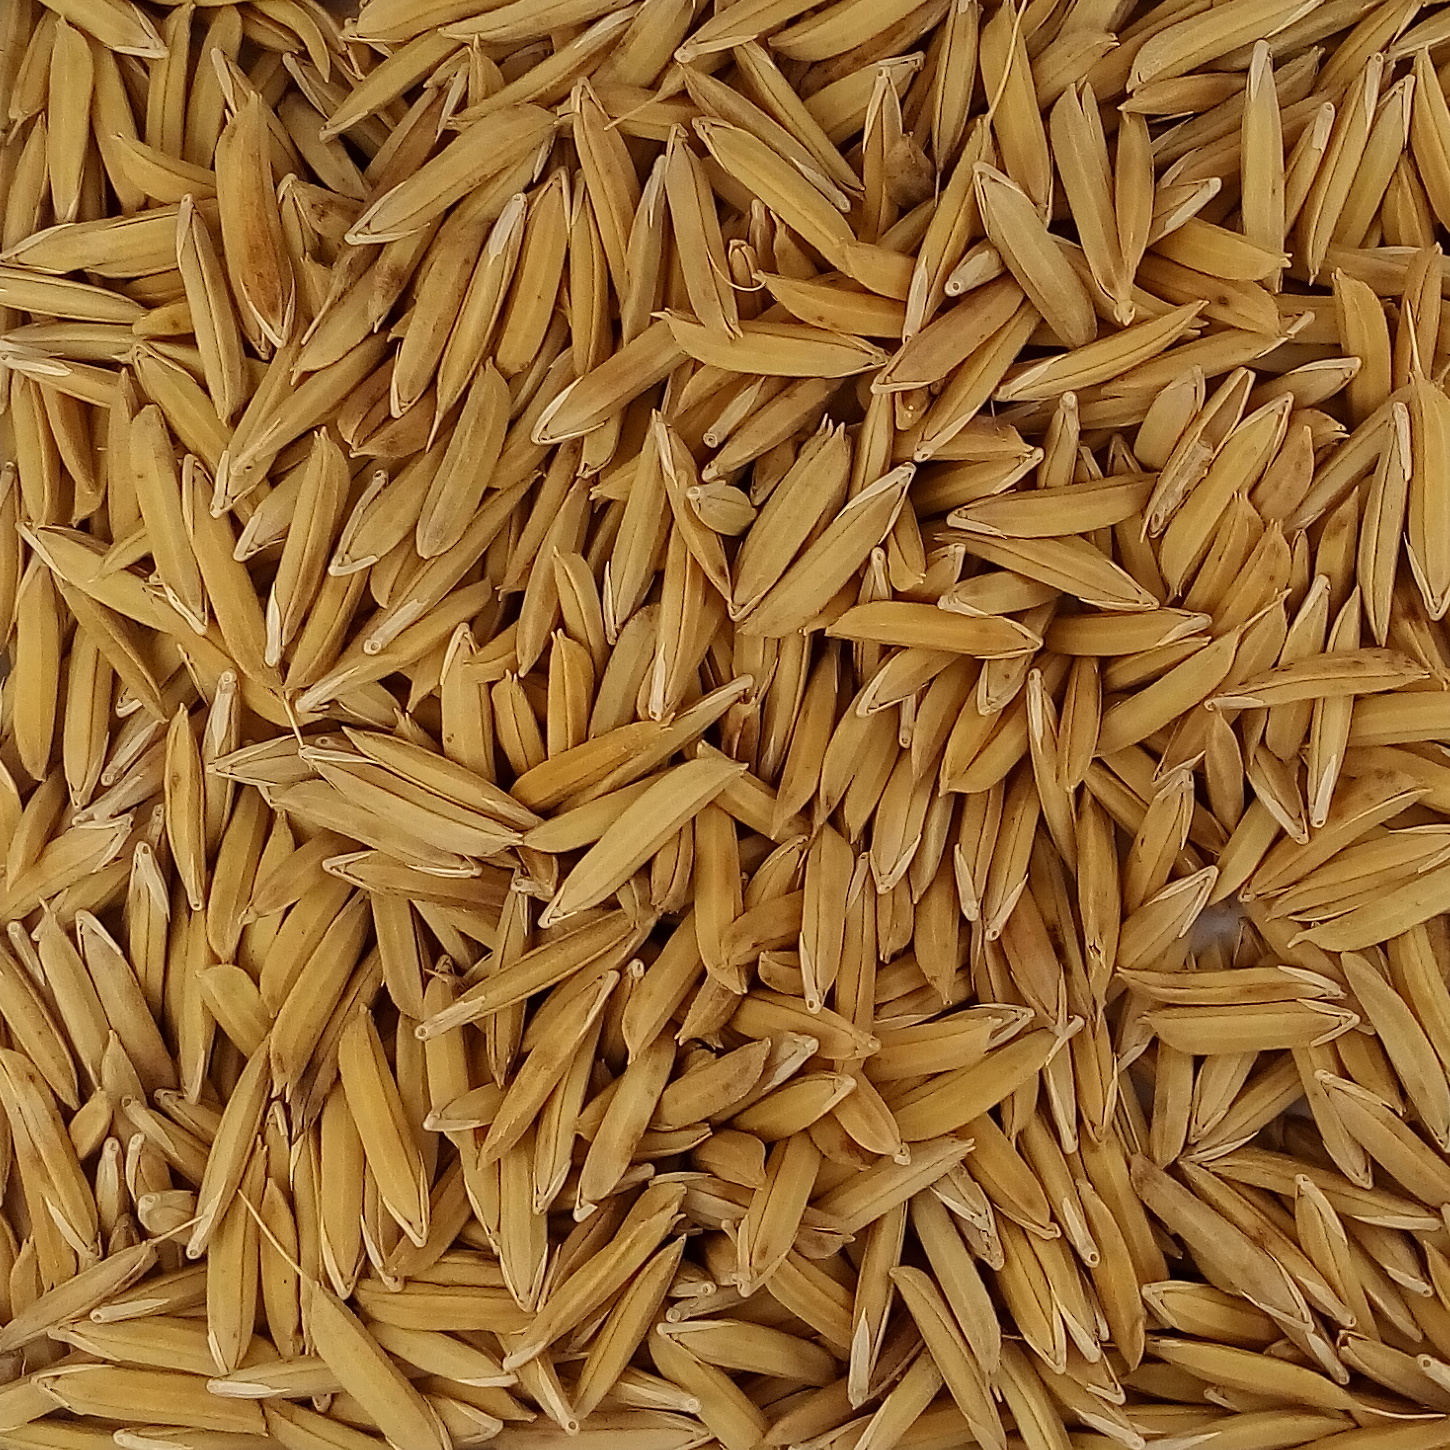
Rice seed variety: 1121